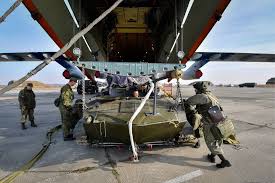
Label: BMD